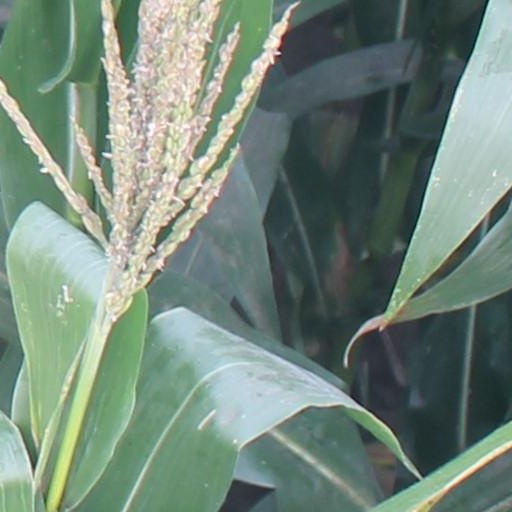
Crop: maize; corn